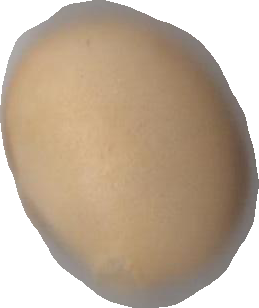
Variety: Dega